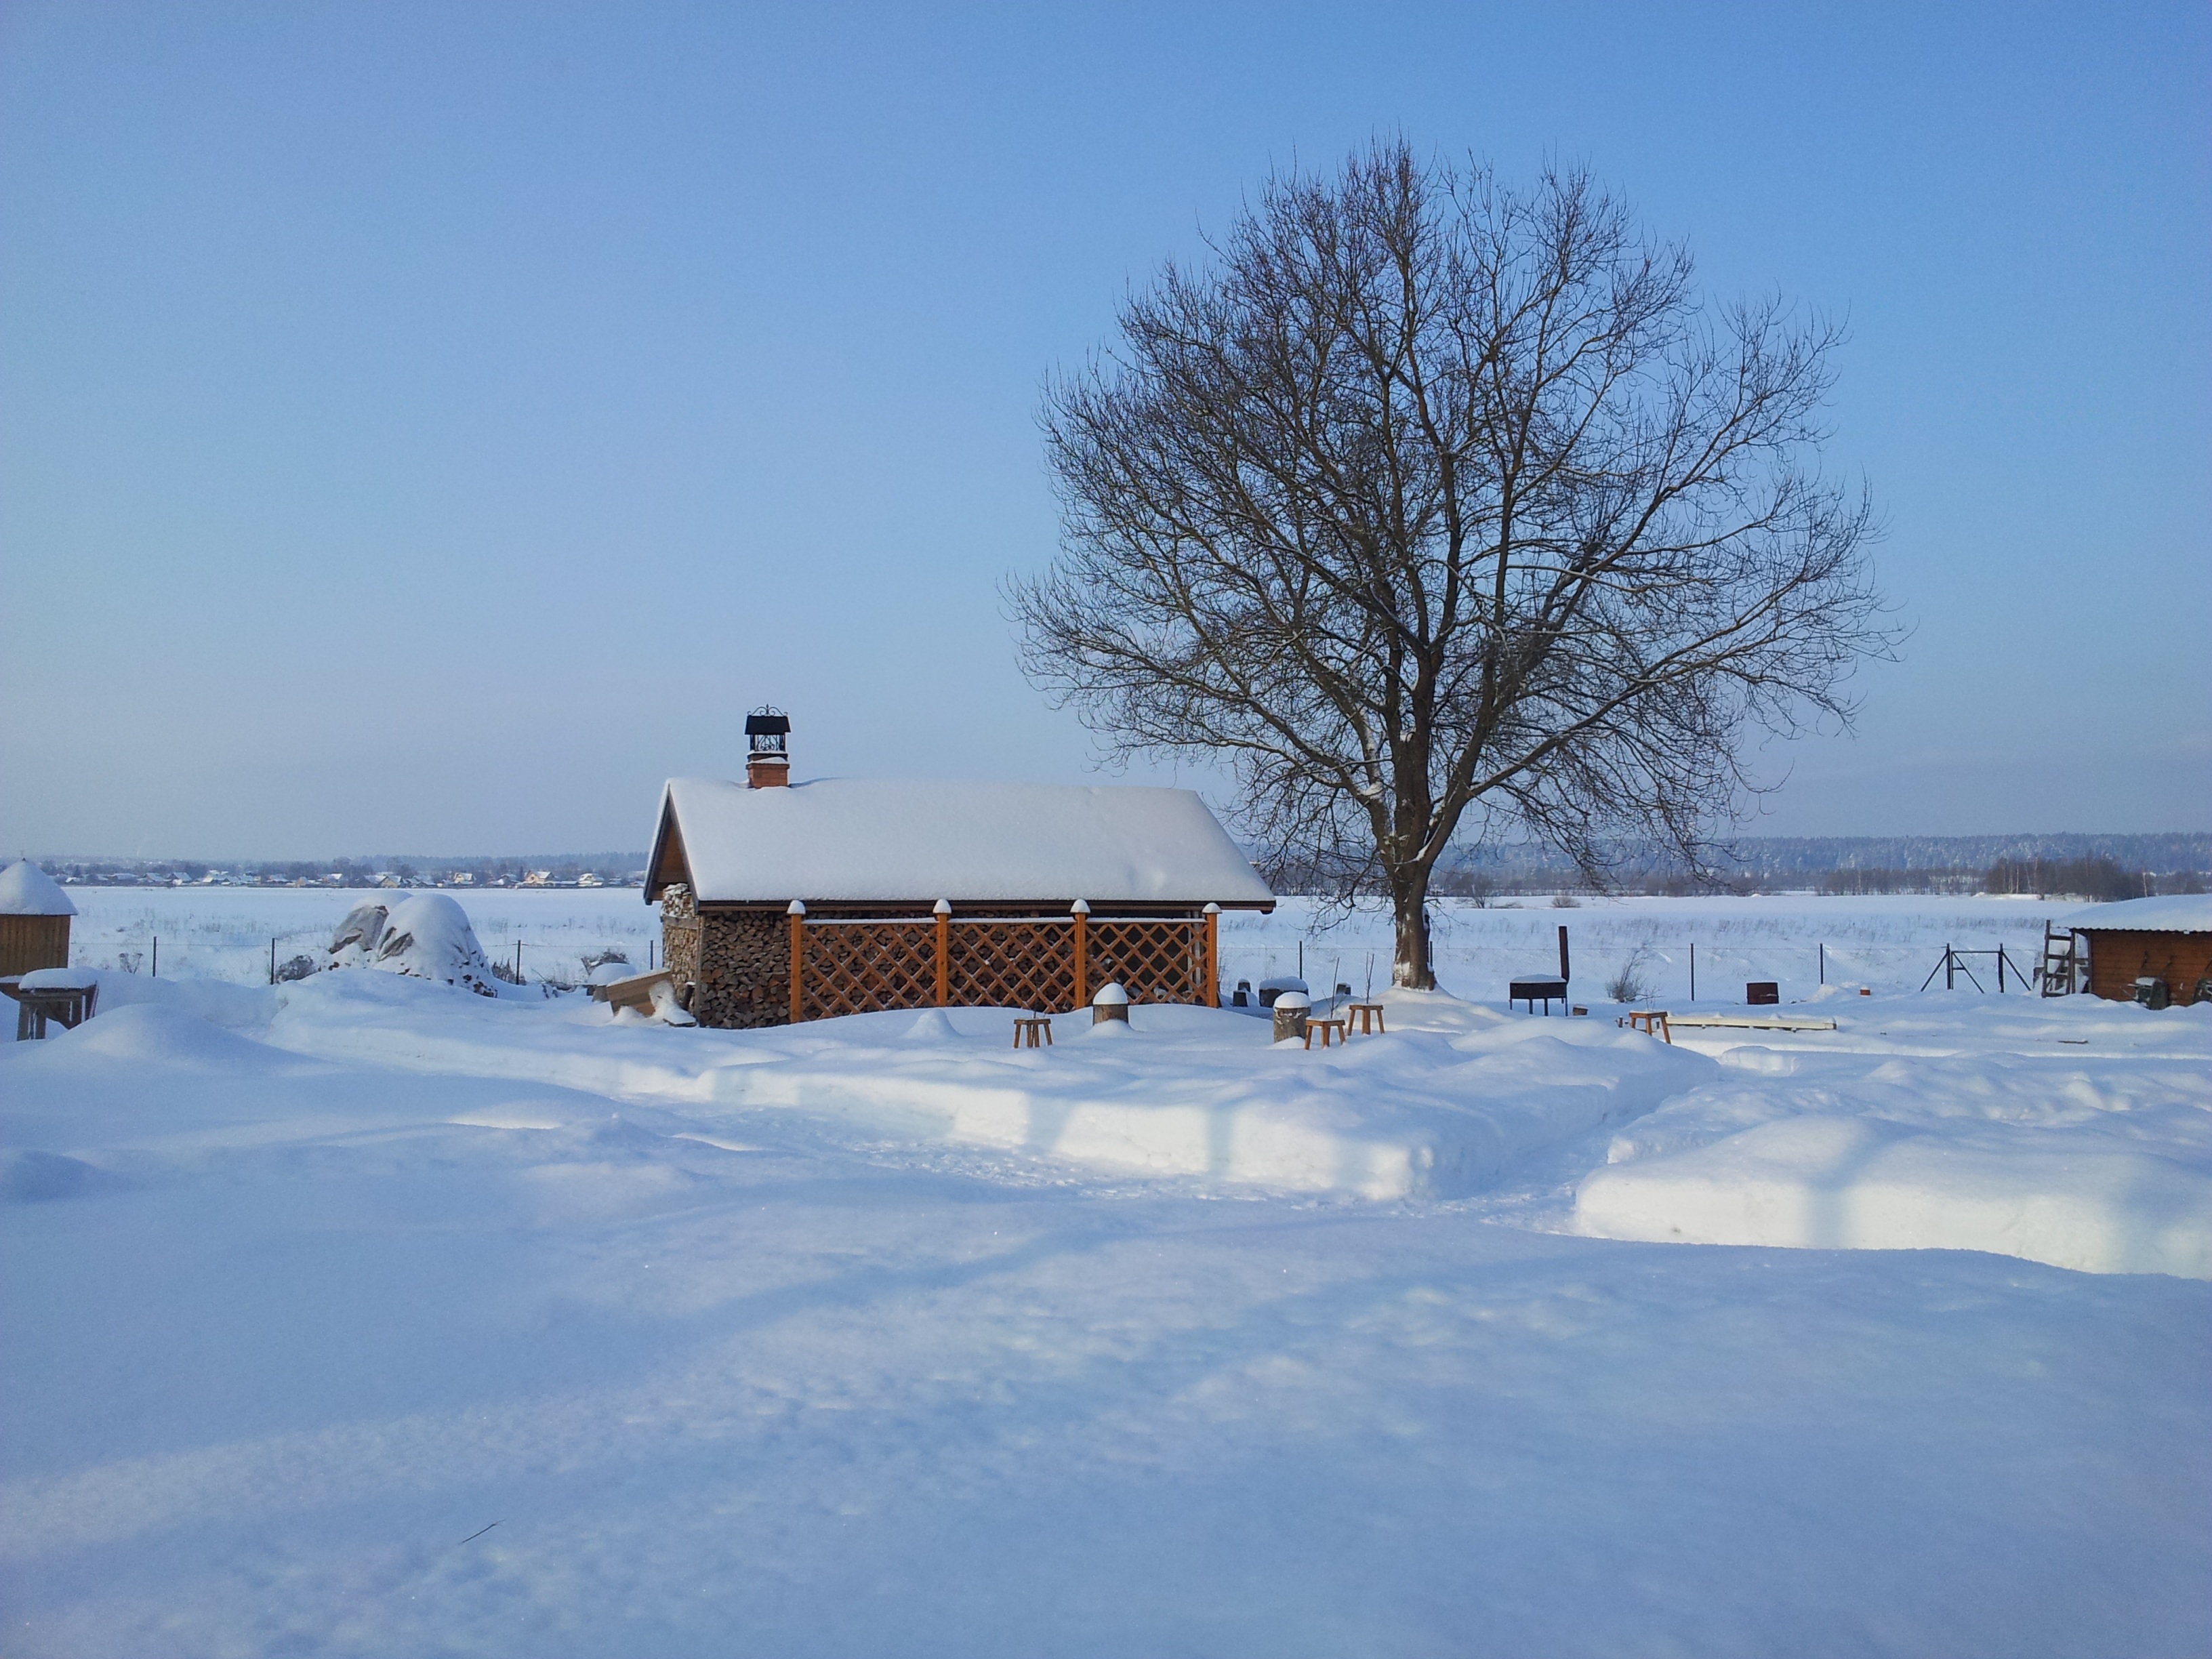
landscape, snow, winter, village, ice, cottage, weather, season, blizzard, russia, freezing